Bartolomé de Ledesma

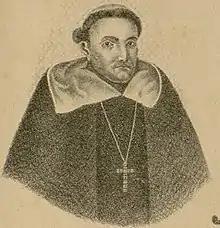

Bartolomé de Ledesma, O.P. (died February 16, 1604) was a Roman Catholic prelate who served as Bishop of Antequera, Oaxaca (1583–1604)